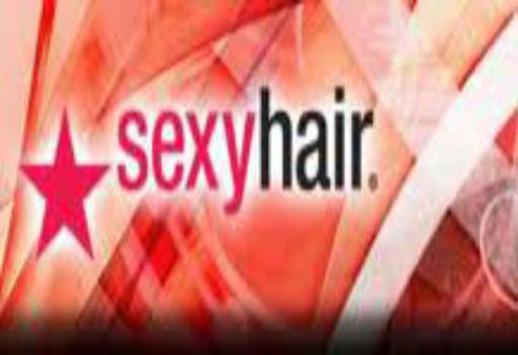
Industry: Necessities